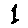
Label: 1